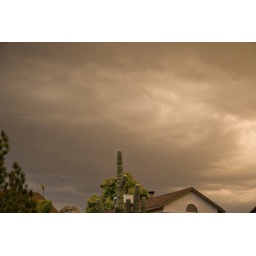
A late-July monsoon turns the sky orange around our home.